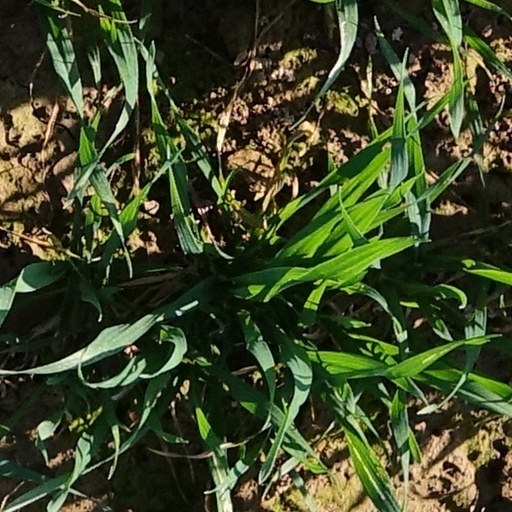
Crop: wheat